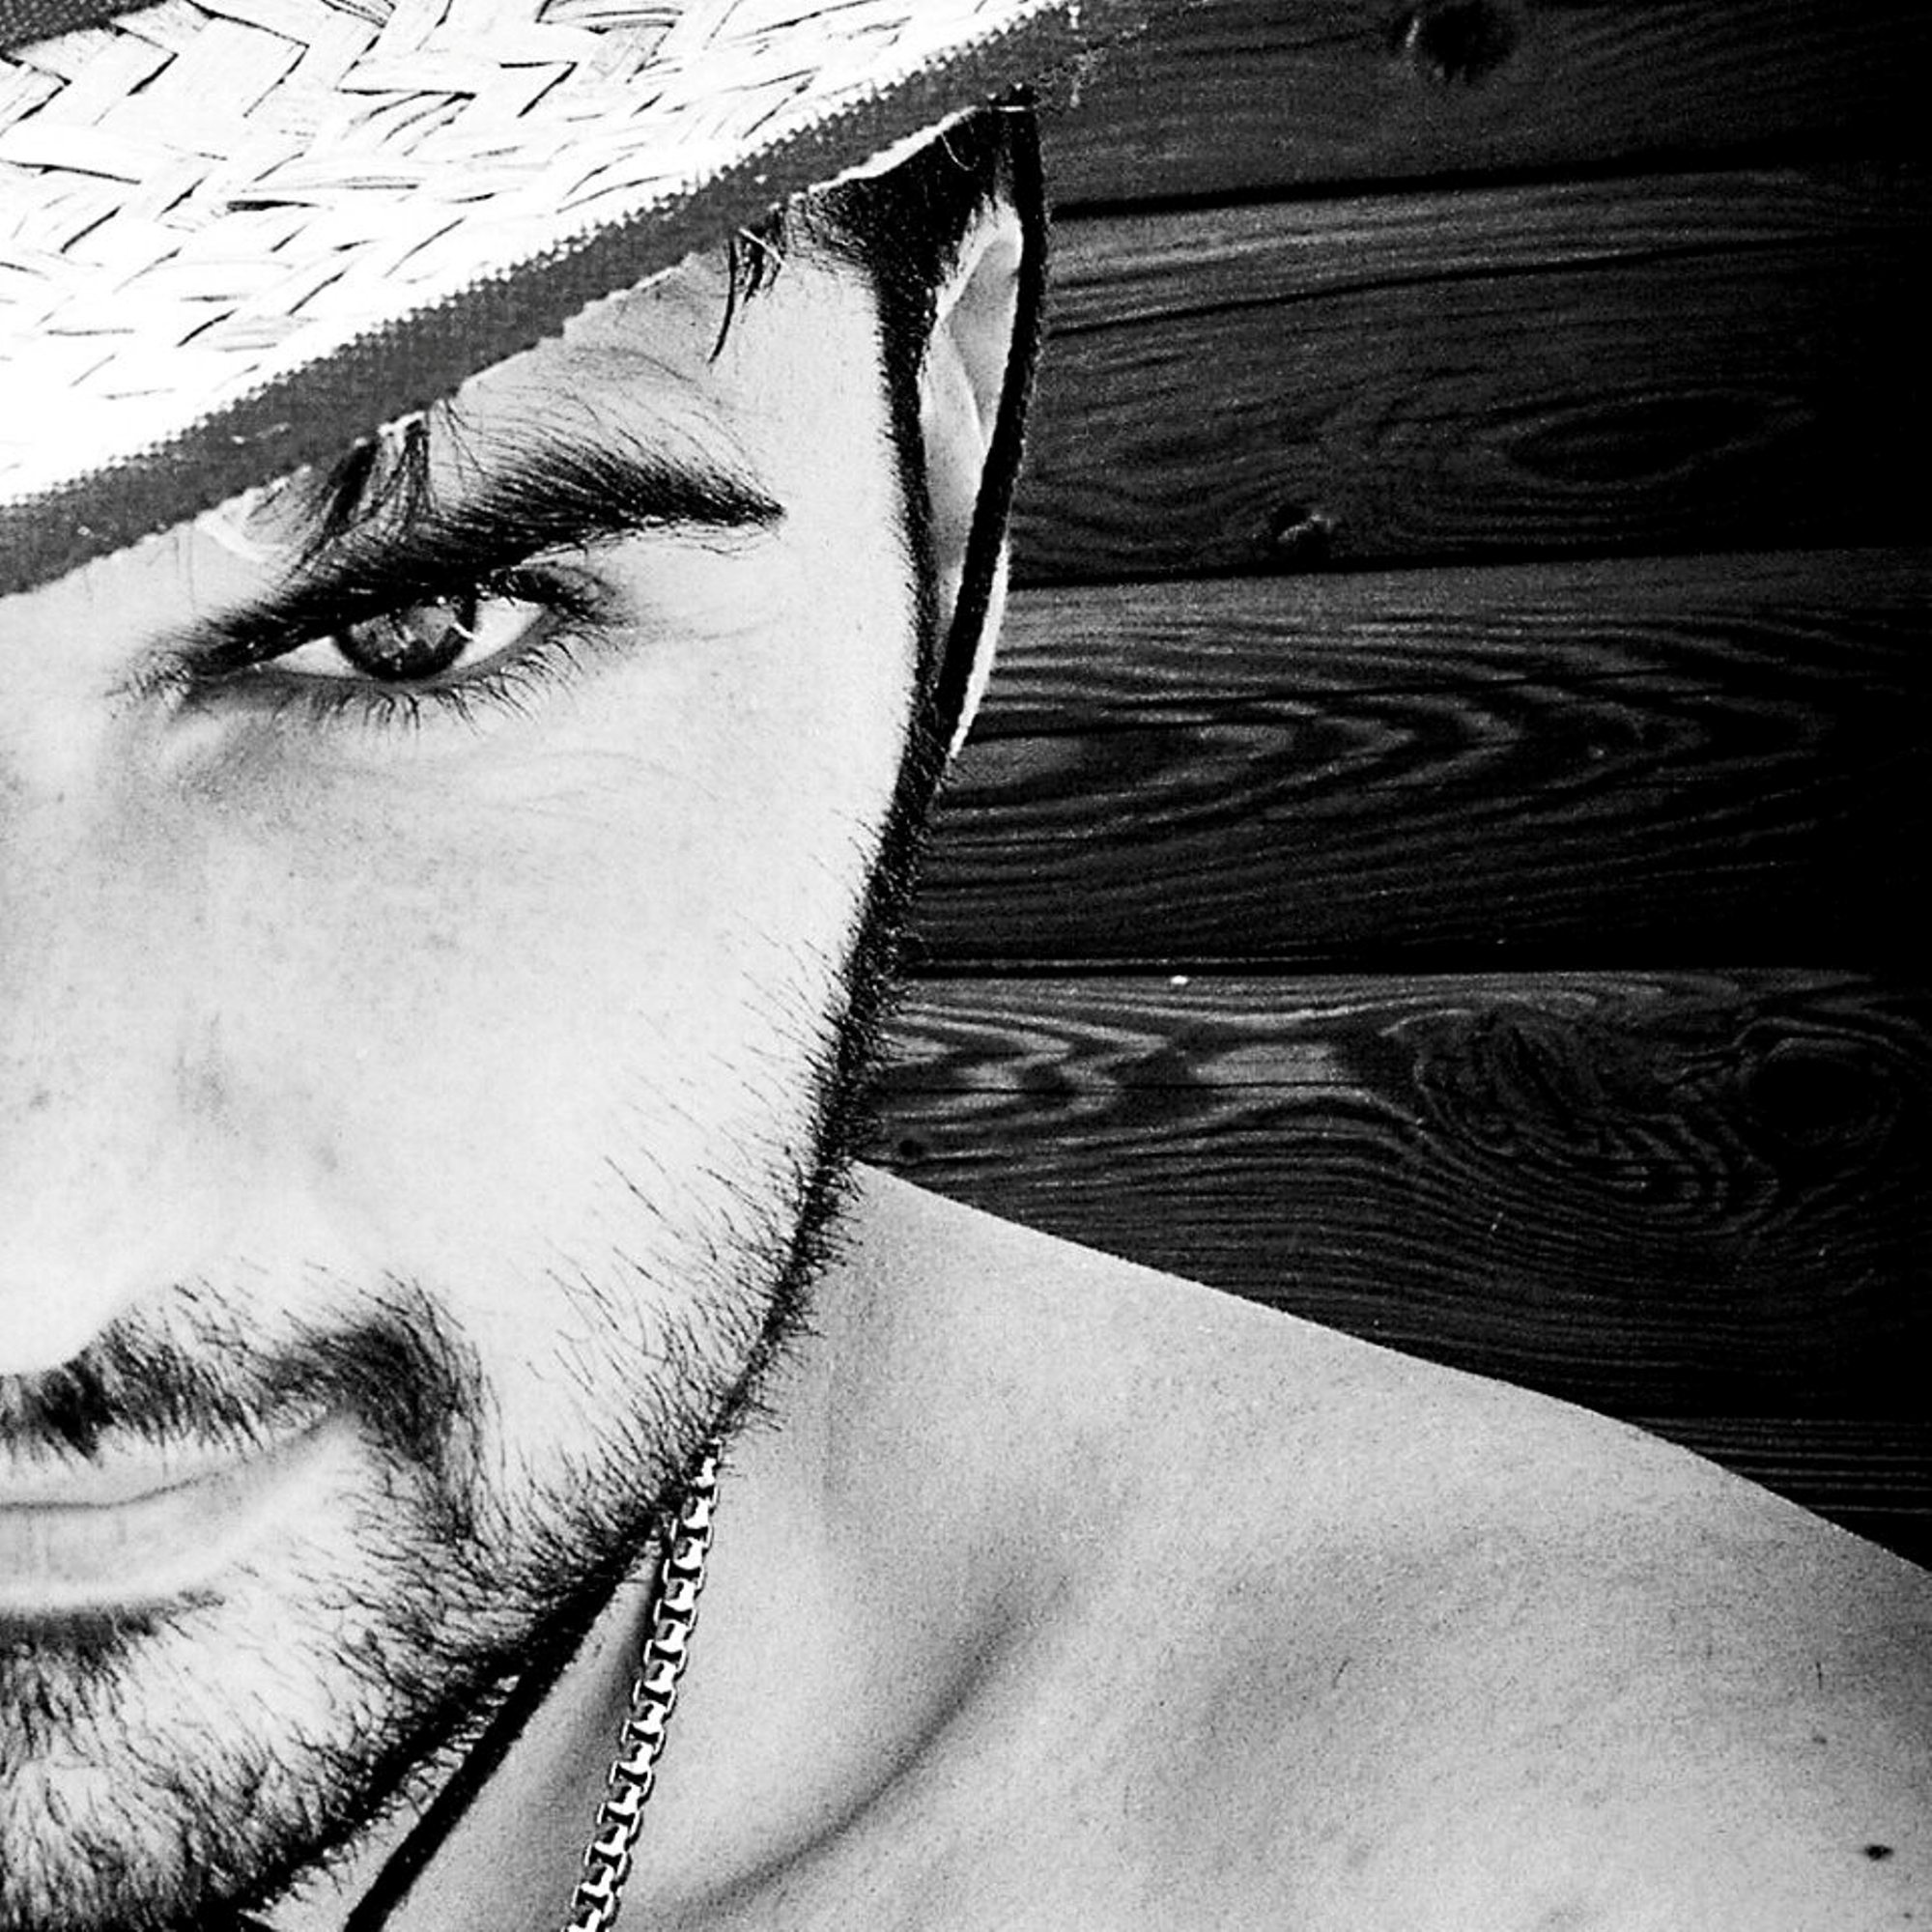
beach, black and white, hair, white, photography, portrait, model, young, hat, black, monochrome, beard, close up, face, m, sketch, drawing, eye, head, photograph, beauty, image, organ, mugla, monochrome photography, portrait photography, film noir, facial hair, sho says, dlacia white